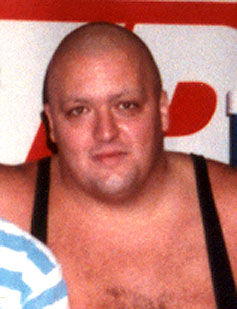
คิงคองบันดี

|name = King Kong Bundy
|image = Kingkondbundy.jpg
|birth_name = Christopher Alan Pallies
|names = Big Daddy BundyBoom Boom BundyChris BundyChris CannonChris CanyonCrippler CannonKing Kong BundyMan Mountain Cannon, Jr
|height = 6 ft 4 in
|weight = 458 lb
|birth_place = Atlantic City, New Jersey, United States
|death_place = Glassboro, New Jersey, United States
|billed = Atlantic City, New Jersey
|trainer = Larry Sharpe (wrestler)|Larry Sharpe
|debut = March 7, 1981
|retired = May 2007
คริสโตเฟอร์ อแลน แพลลีส์ (Christopher Alan Pallies; – ) เป็นนักมวยปล้ำอาชีพที่เกษียณอายุ, นักแสดง และนักแสดงตลก ที่รู้จักดีในนาม คิงคองบันดี (King Kong Bundy) เขาเป็นที่รู้จักกันดีสำหรับการปรากฏตัวของเขาใน WWE|World Wrestling Federation ในช่วงกลางทศวรรษที่ 1980 และกลางทศวรรษที่ 1990 เขาได้ปล้ำเป็นคู่เอกของ WrestleMania 2 ในปี 1986 เจอกับ Hulk Hogan ในกรงเหล็กชิงแชมป์ WWE Championship|WWF World Heavyweight Championship
==แชมป์และรางวัล==
*Wrestling Superstars Live|AWA Superstars of Wrestling
**WSL World Heavyweight Championship|AWA Superstars of Wrestling Heavyweight Championship (WSL World Heavyweight Championship#Title history|1 time)
*Continental Wrestling Association
**Memphis Wrestling Southern Heavyweight Championship|NWA/AWA Southern Heavyweight Championship (Memphis Wrestling Southern Heavyweight Championship#Title history|1 time)
**AWA Southern Tag Team Championship|NWA/AWA Southern Tag Team Championship (AWA Southern Tag Team Championship#Title history|1 time) – with Rick Rude
*Georgia Championship Wrestling
**NWA National Tag Team Championship (NWA National Tag Team Championship#Title history|1 time) – with Bill Eadie|The Masked Superstar
*International Pro Wrestling
**IPW Heavyweight Championship (1 time)
*International Wrestling Superstars
**IWS United States Championship (1 time)
*Maryland Championship Wrestling
**MCW Heavyweight Championship (MCW Heavyweight Championship#Title history|1 time)
*National Wrestling Alliance|NWA New York
**NWA Continental Heavyweight Championship|NWA New York Heavyweight Championship (NWA Continental Heavyweight Championship#Title history|1 time)
*"Pro Wrestling Illustrated"
** PWI ranked him # 147 of the 500 best singles wrestlers in the PWI 500 in 1995.
** PWI ranked him # 124 of the 500 best singles wrestlers during the PWI Years in 2003.
*Top Rope Wrestling
**TRW Heavyweight Championship (1 time)
*World Class Championship Wrestling
**WCWA World Heavyweight Championship|NWA American Heavyweight Championship (WCWA World Heavyweight Championship#Title history|2 times)
**WCWA World Tag Team Championship|NWA American Tag Team Championship (WCWA World Tag Team Championship#Title history|2 times) – with Bill Irwin (wrestler)|Bill Irwin (1) and Bugsy McGraw (1)
*WWE|World Wrestling Federation
**Bobby Heenan|Bobby "The Brain" Heenan Slammy Award#1987 Slammy Awards|Scholarship Award with Tonga Fifita|Haku, Sam Fatu|Tama, André the Giant, Hercules (wrestler)|Hercules, and Harley Race
** Slammy Award (1 time)
*** Most Evolutionary (Slammy Award#1994 Slammy Awards|1994) –
*World Wide Wrestling Alliance
**WWWA Heavyweight Championship (1 time)
==อ้างอิง==
==แหล่งข้อมูลอื่น==
*
*
หมวดหมู่:นักแสดงชายชาวอเมริกันในศตวรรษที่ 20
หมวดหมู่:นักแสดงชายชาวอเมริกันในศตวรรษที่ 21
หมวดหมู่:นักมวยปล้ำอาชีพชาวอเมริกัน
หมวดหมู่:นักมวยปล้ำอาชีพจากรัฐนิวเจอร์ซีย์
หมวดหมู่:โปรโมเตอร์มวยปล้ำอาชีพ